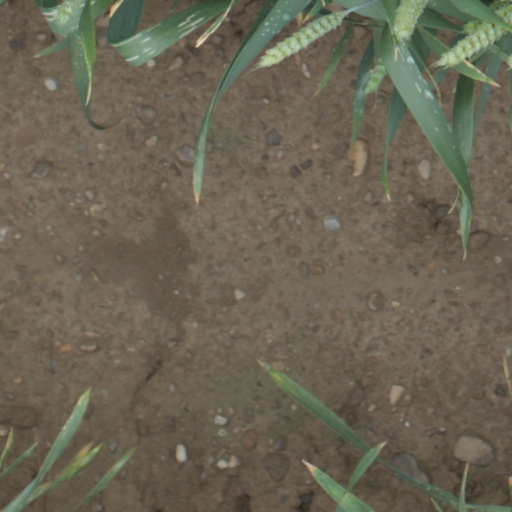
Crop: wheat